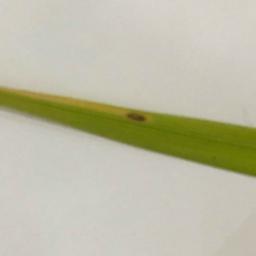
Label: Rice___Leaf_Blast